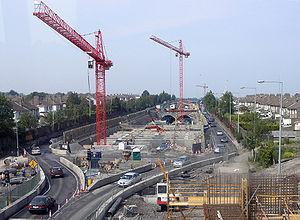
Le présent article recense les tunnels les plus longs au monde en service mais exclut les tunnels de métro et les tunnels canaux. Le plus long tunnel destiné au transport de personnes au monde est la Ligne 3 du métro de Canton.
Le tunnel du port de Dublin est un tunnel routier à Dublin, en Irlande, faisant partie de l'autoroute M50. Il mesure 4,5 km.